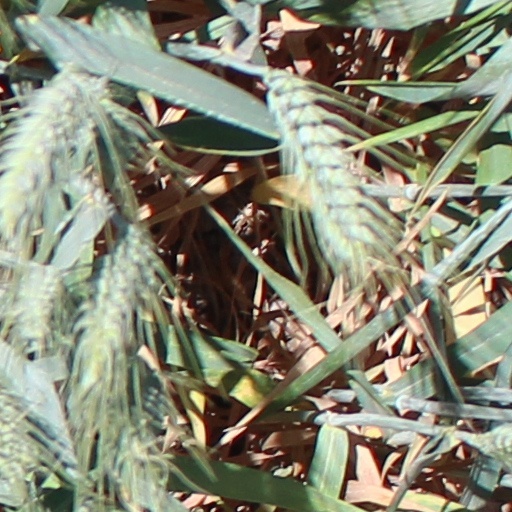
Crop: wheat